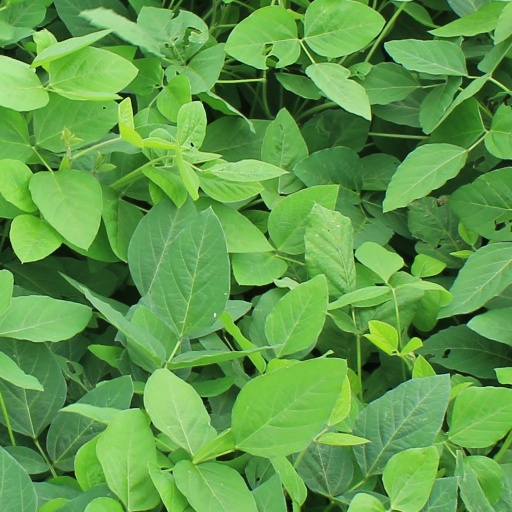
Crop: soybean